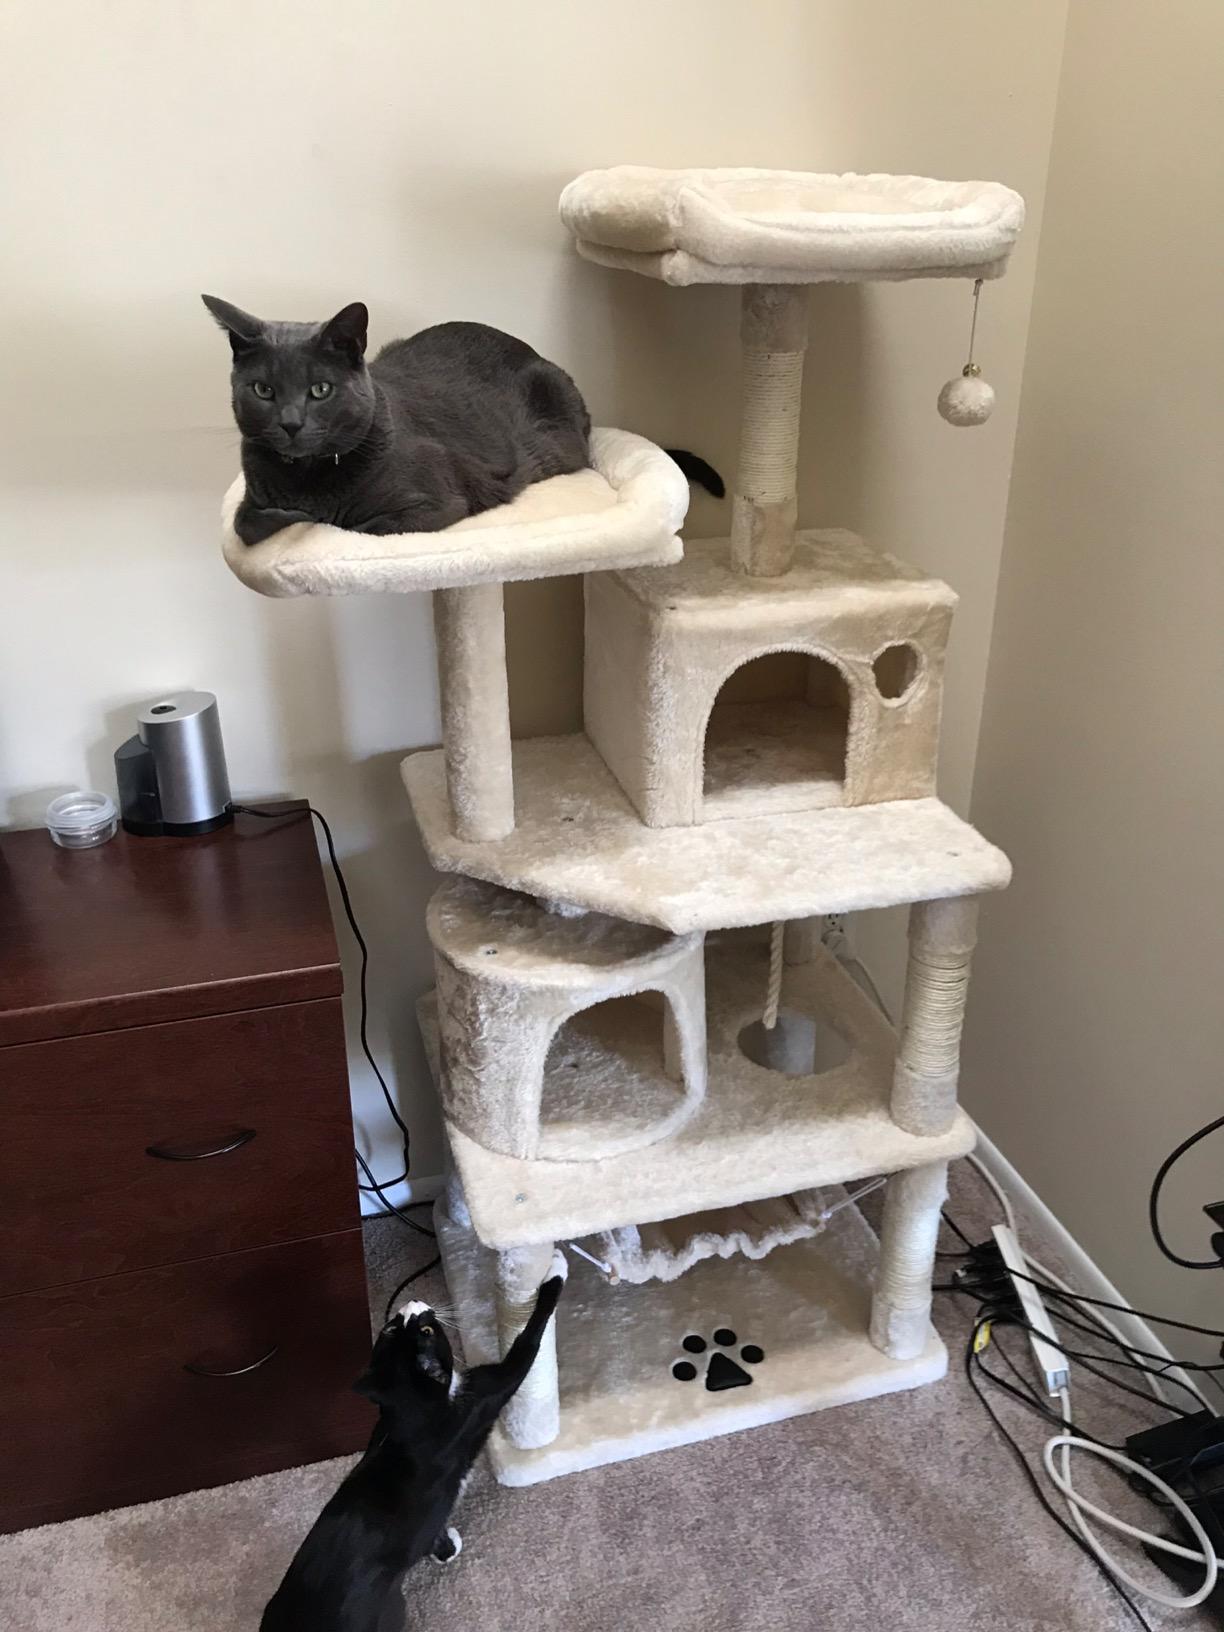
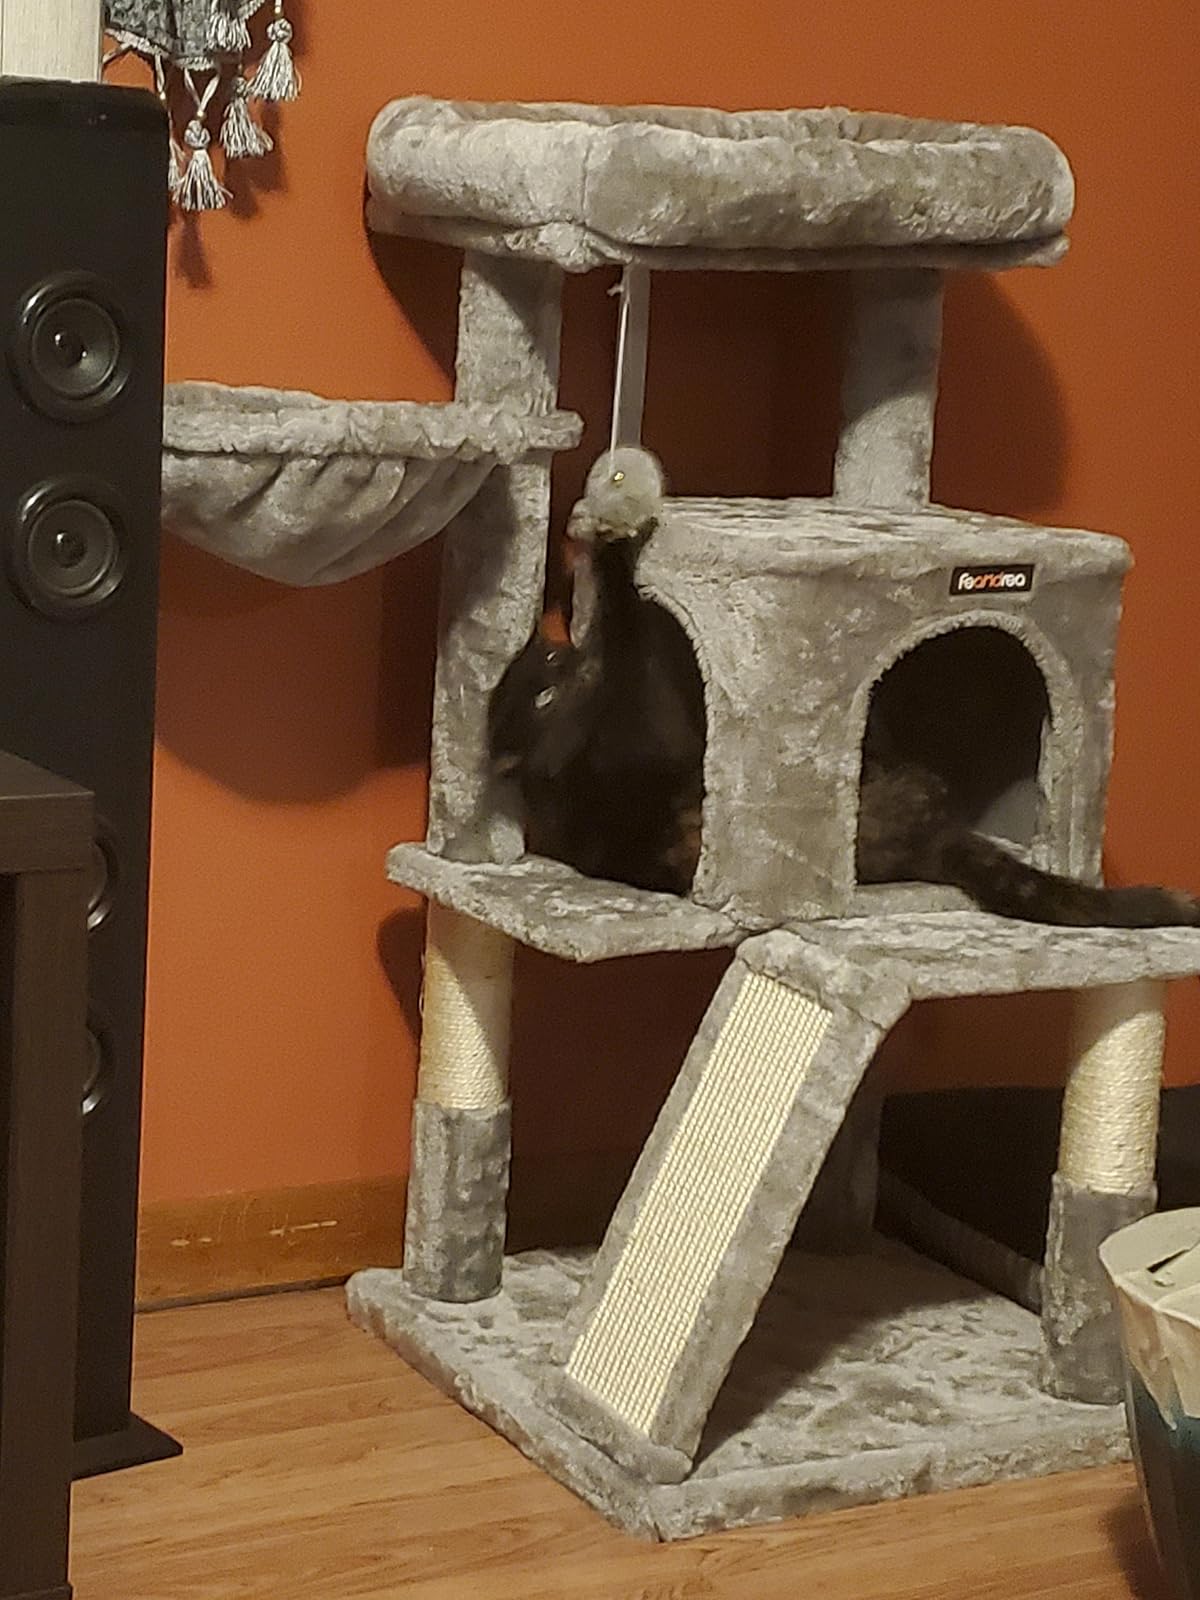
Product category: items_cat tree
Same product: no